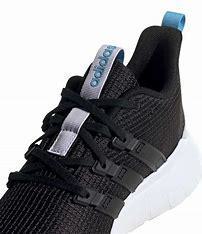
Brand: Adidas
Model: Questar Flow